2014 Assiniboine River flood

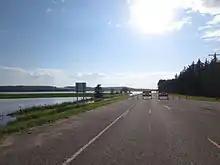
The Grand Valley near Brandon flooding due to high waters on the Assiniboine River

After multiple states of local states of emergencies were declared in Manitoba, the Province of Manitoba declared a provincial state of emergency on July 4, and Premier Greg Selinger contacted Prime Minister Stephen Harper to request military assistance in the flood fight. Troops from CFB Shilo were deployed to help sandbag vulnerable properties, shore up dikes, and monitor dikes for any breaches along the lower Assiniboine River between Portage la Prairie and Winnipeg. Dikes were reinforced and built up along the Portage Diversion as well in order for the channel to run above design capacity. Preparations were also made at the Hoop and Holler bend on Provincial Road 331 in the event a controlled breach of the lower Assiniboine River was needed to handle excess flows beyond the capacity of flood control measures.